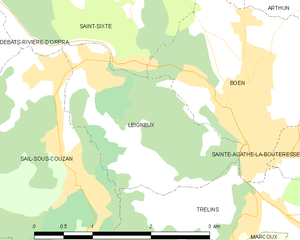
Leigneux est une commune française située dans le département de la Loire en région Auvergne-Rhône-Alpes, et faisant partie de Loire Forez Agglomération.